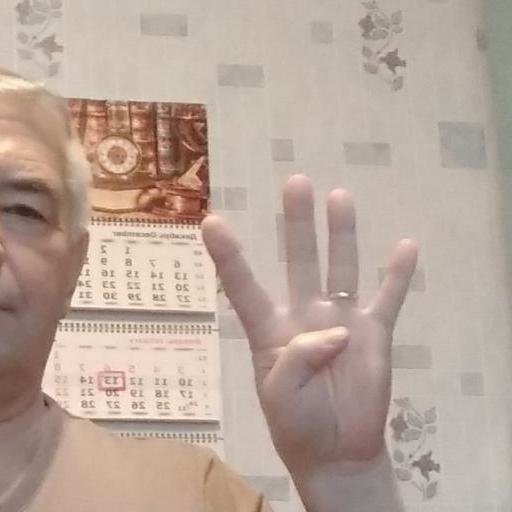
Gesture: four